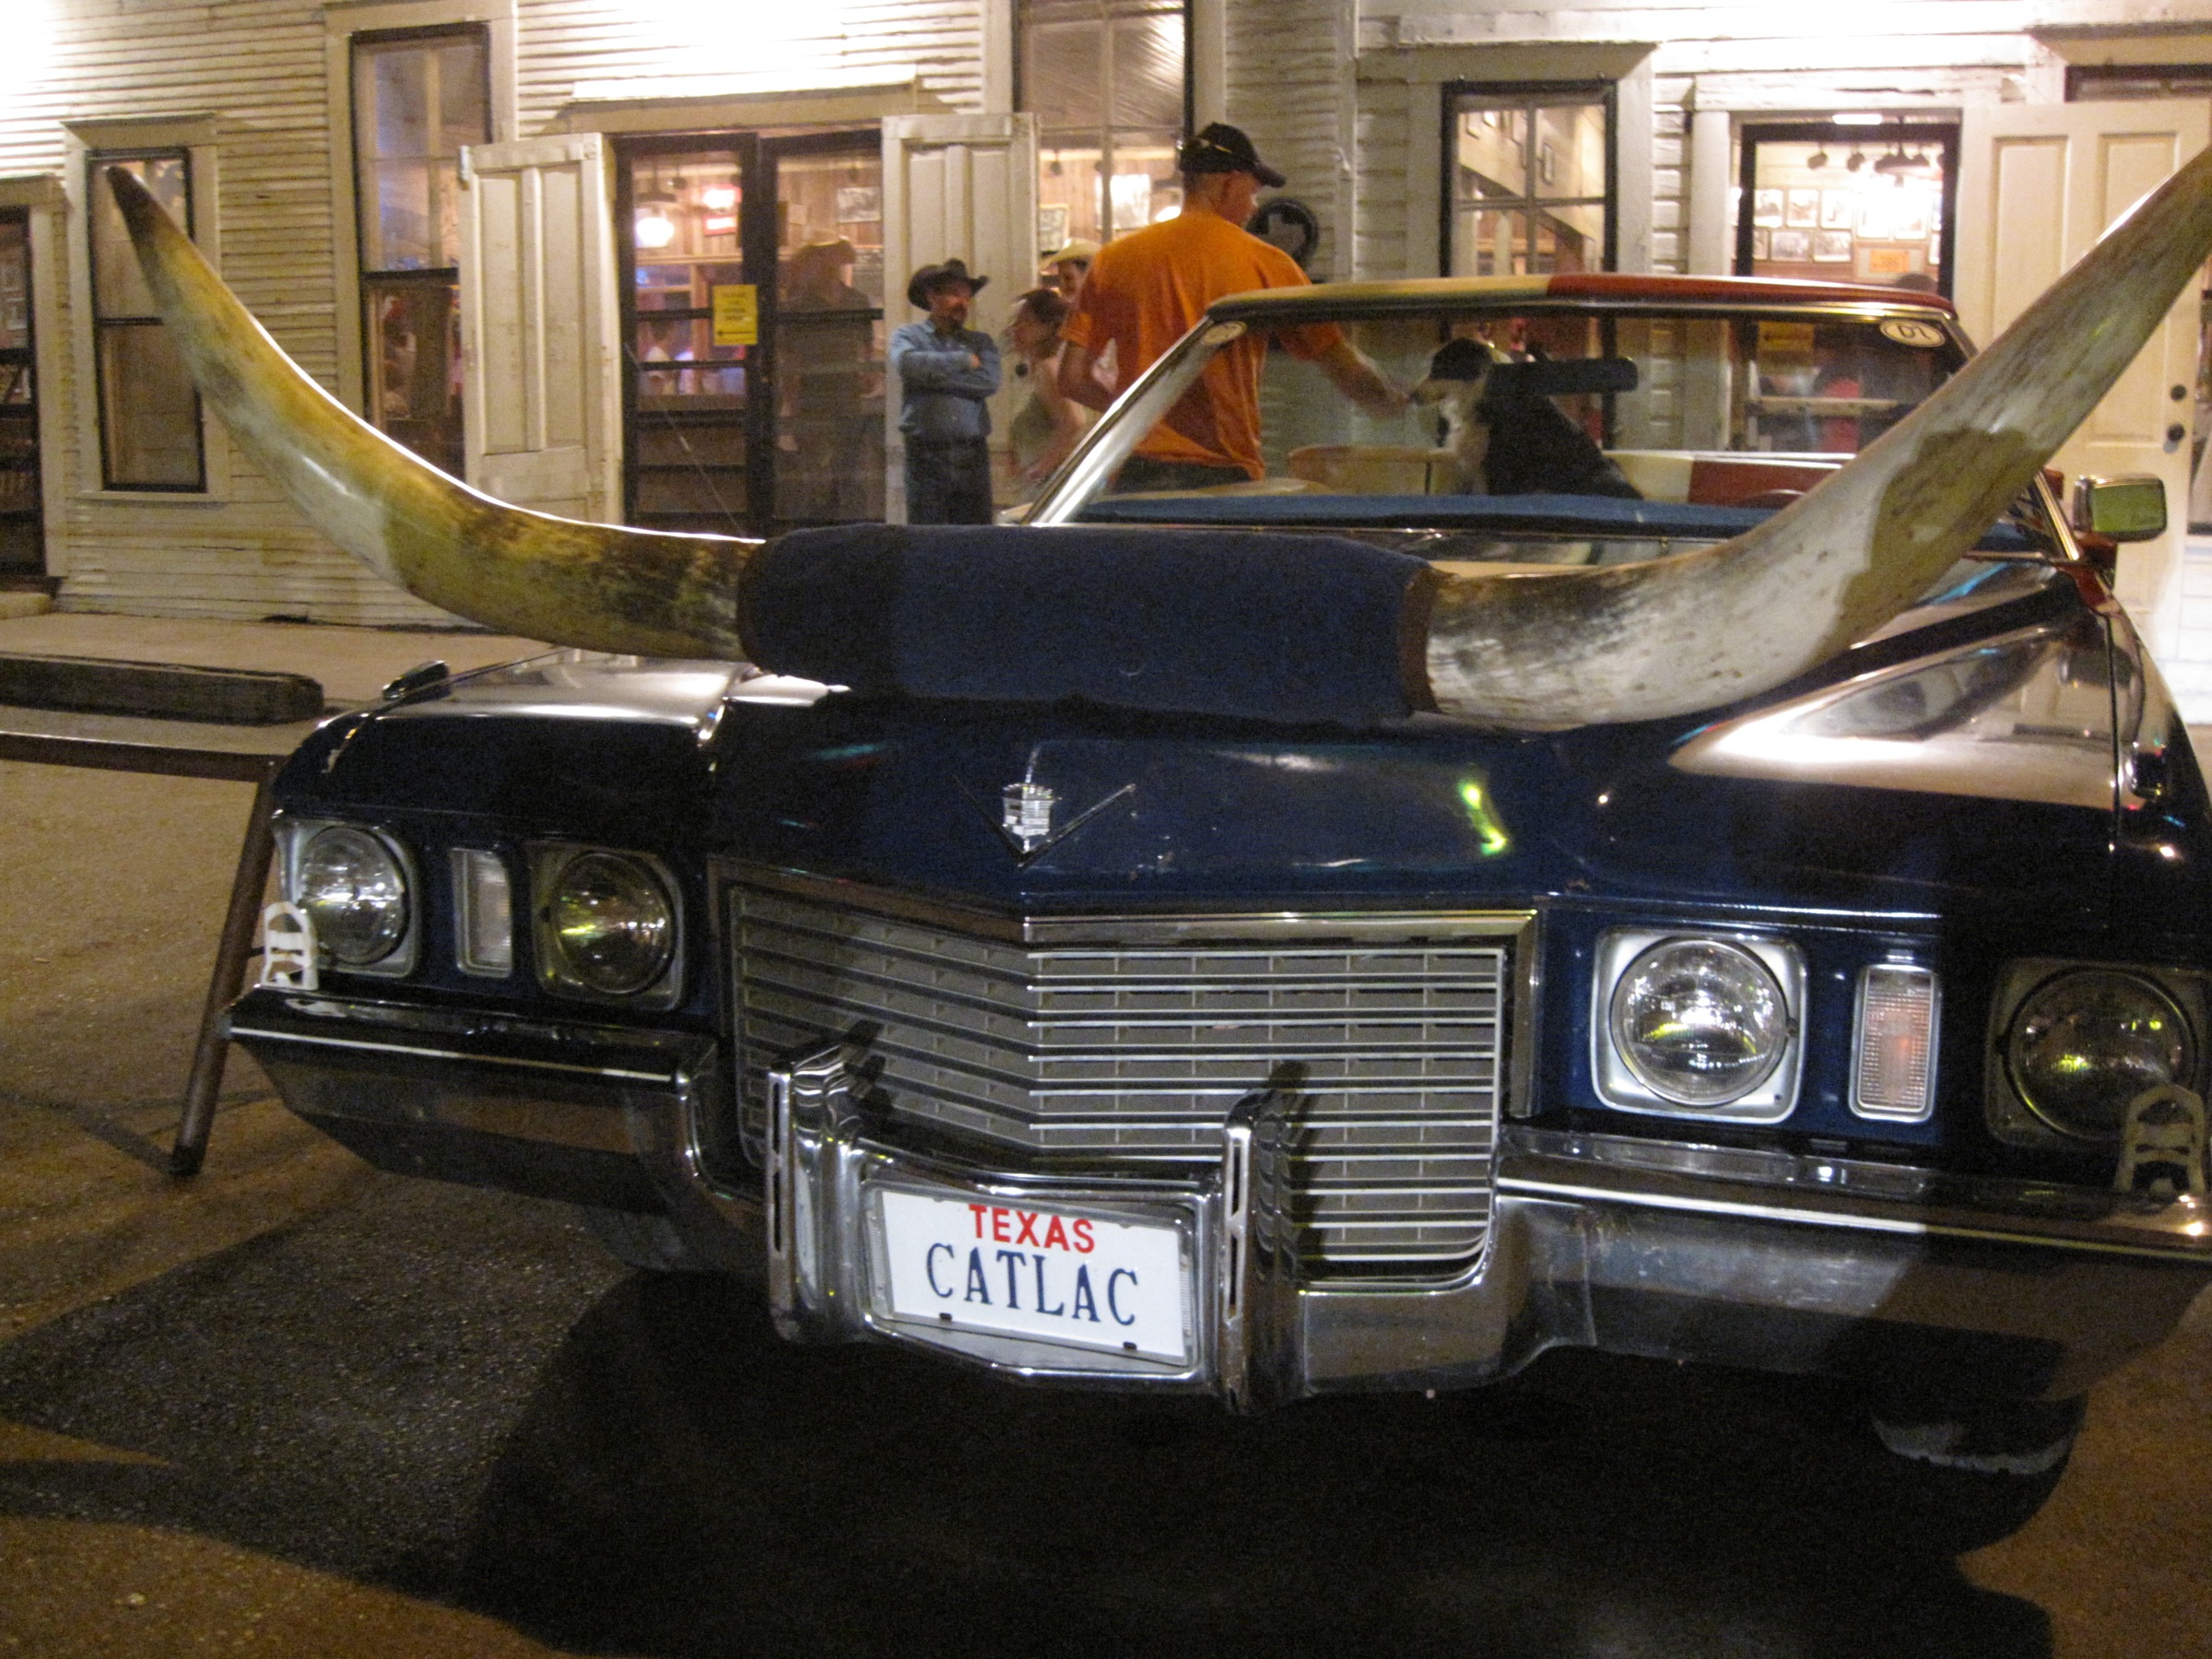
car, vehicle, classic car, motor vehicle, vintage car, bumper, sedan, classic, texas, gruene, antique car, land vehicle, automobile make, automotive exterior, luxury vehicle, full size car